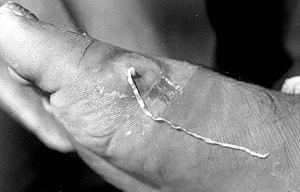
Dracunculus medinensis (ver de Guinée), la dracunculose. Extraction de la larve. voir p 401 de ""Pathology of Tropical and Extraordinary Diseases"" (""Pathologie des maladies tropicales et extraordinaire»). Source
Le ver de Guinée, ver d'Afrique ou filaire de Médine, est une espèce de vers ronds filiformes dont la femelle, de très grande taille, vit sous la peau et est responsable de la dracunculose. La dénomination de filaire est erronée pour ce nématode qui appartient à un ordre différent de celui des filaires.